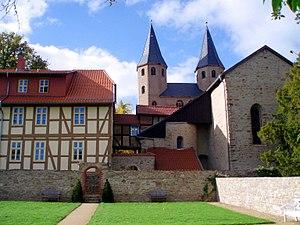
L'abbaye de Drübeck est une ancienne abbaye des religieuses bénédictines à Ilsenburg, située dans le village de Drübeck au pied nord du Harz en Saxe-Anhalt, Allemagne. Elle appartient aujourd'hui à l'Église évangélique-luthérienne allemande qui y abrite un institut pédagogique de théologie et un établissement d'enseignement pastoral.